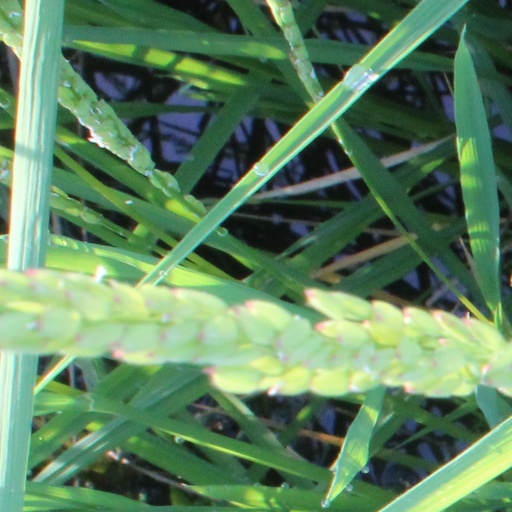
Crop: rice